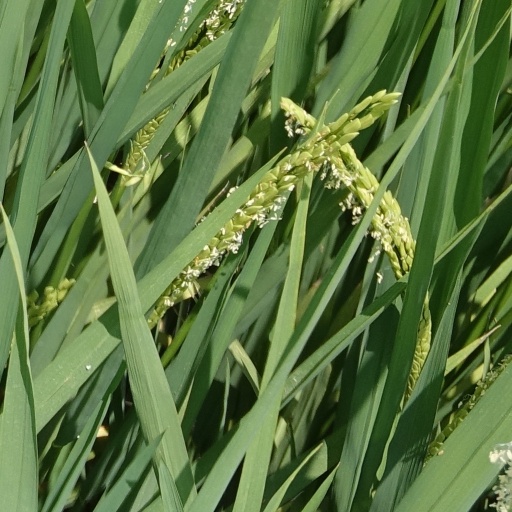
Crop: rice